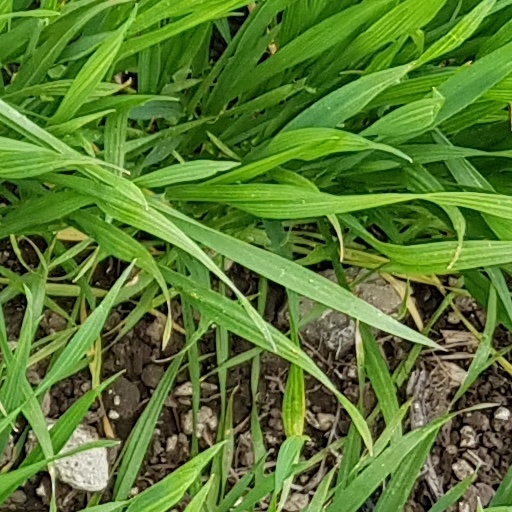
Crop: wheat